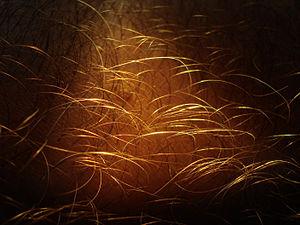
L'hirsutophilie est une paraphilie qui se définit comme une attirance sexuelle pour les poils du corps. Dans ce type de fétichisme, l'excitation érotique est plus particulièrement provoquée par la pilosité du torse masculin.